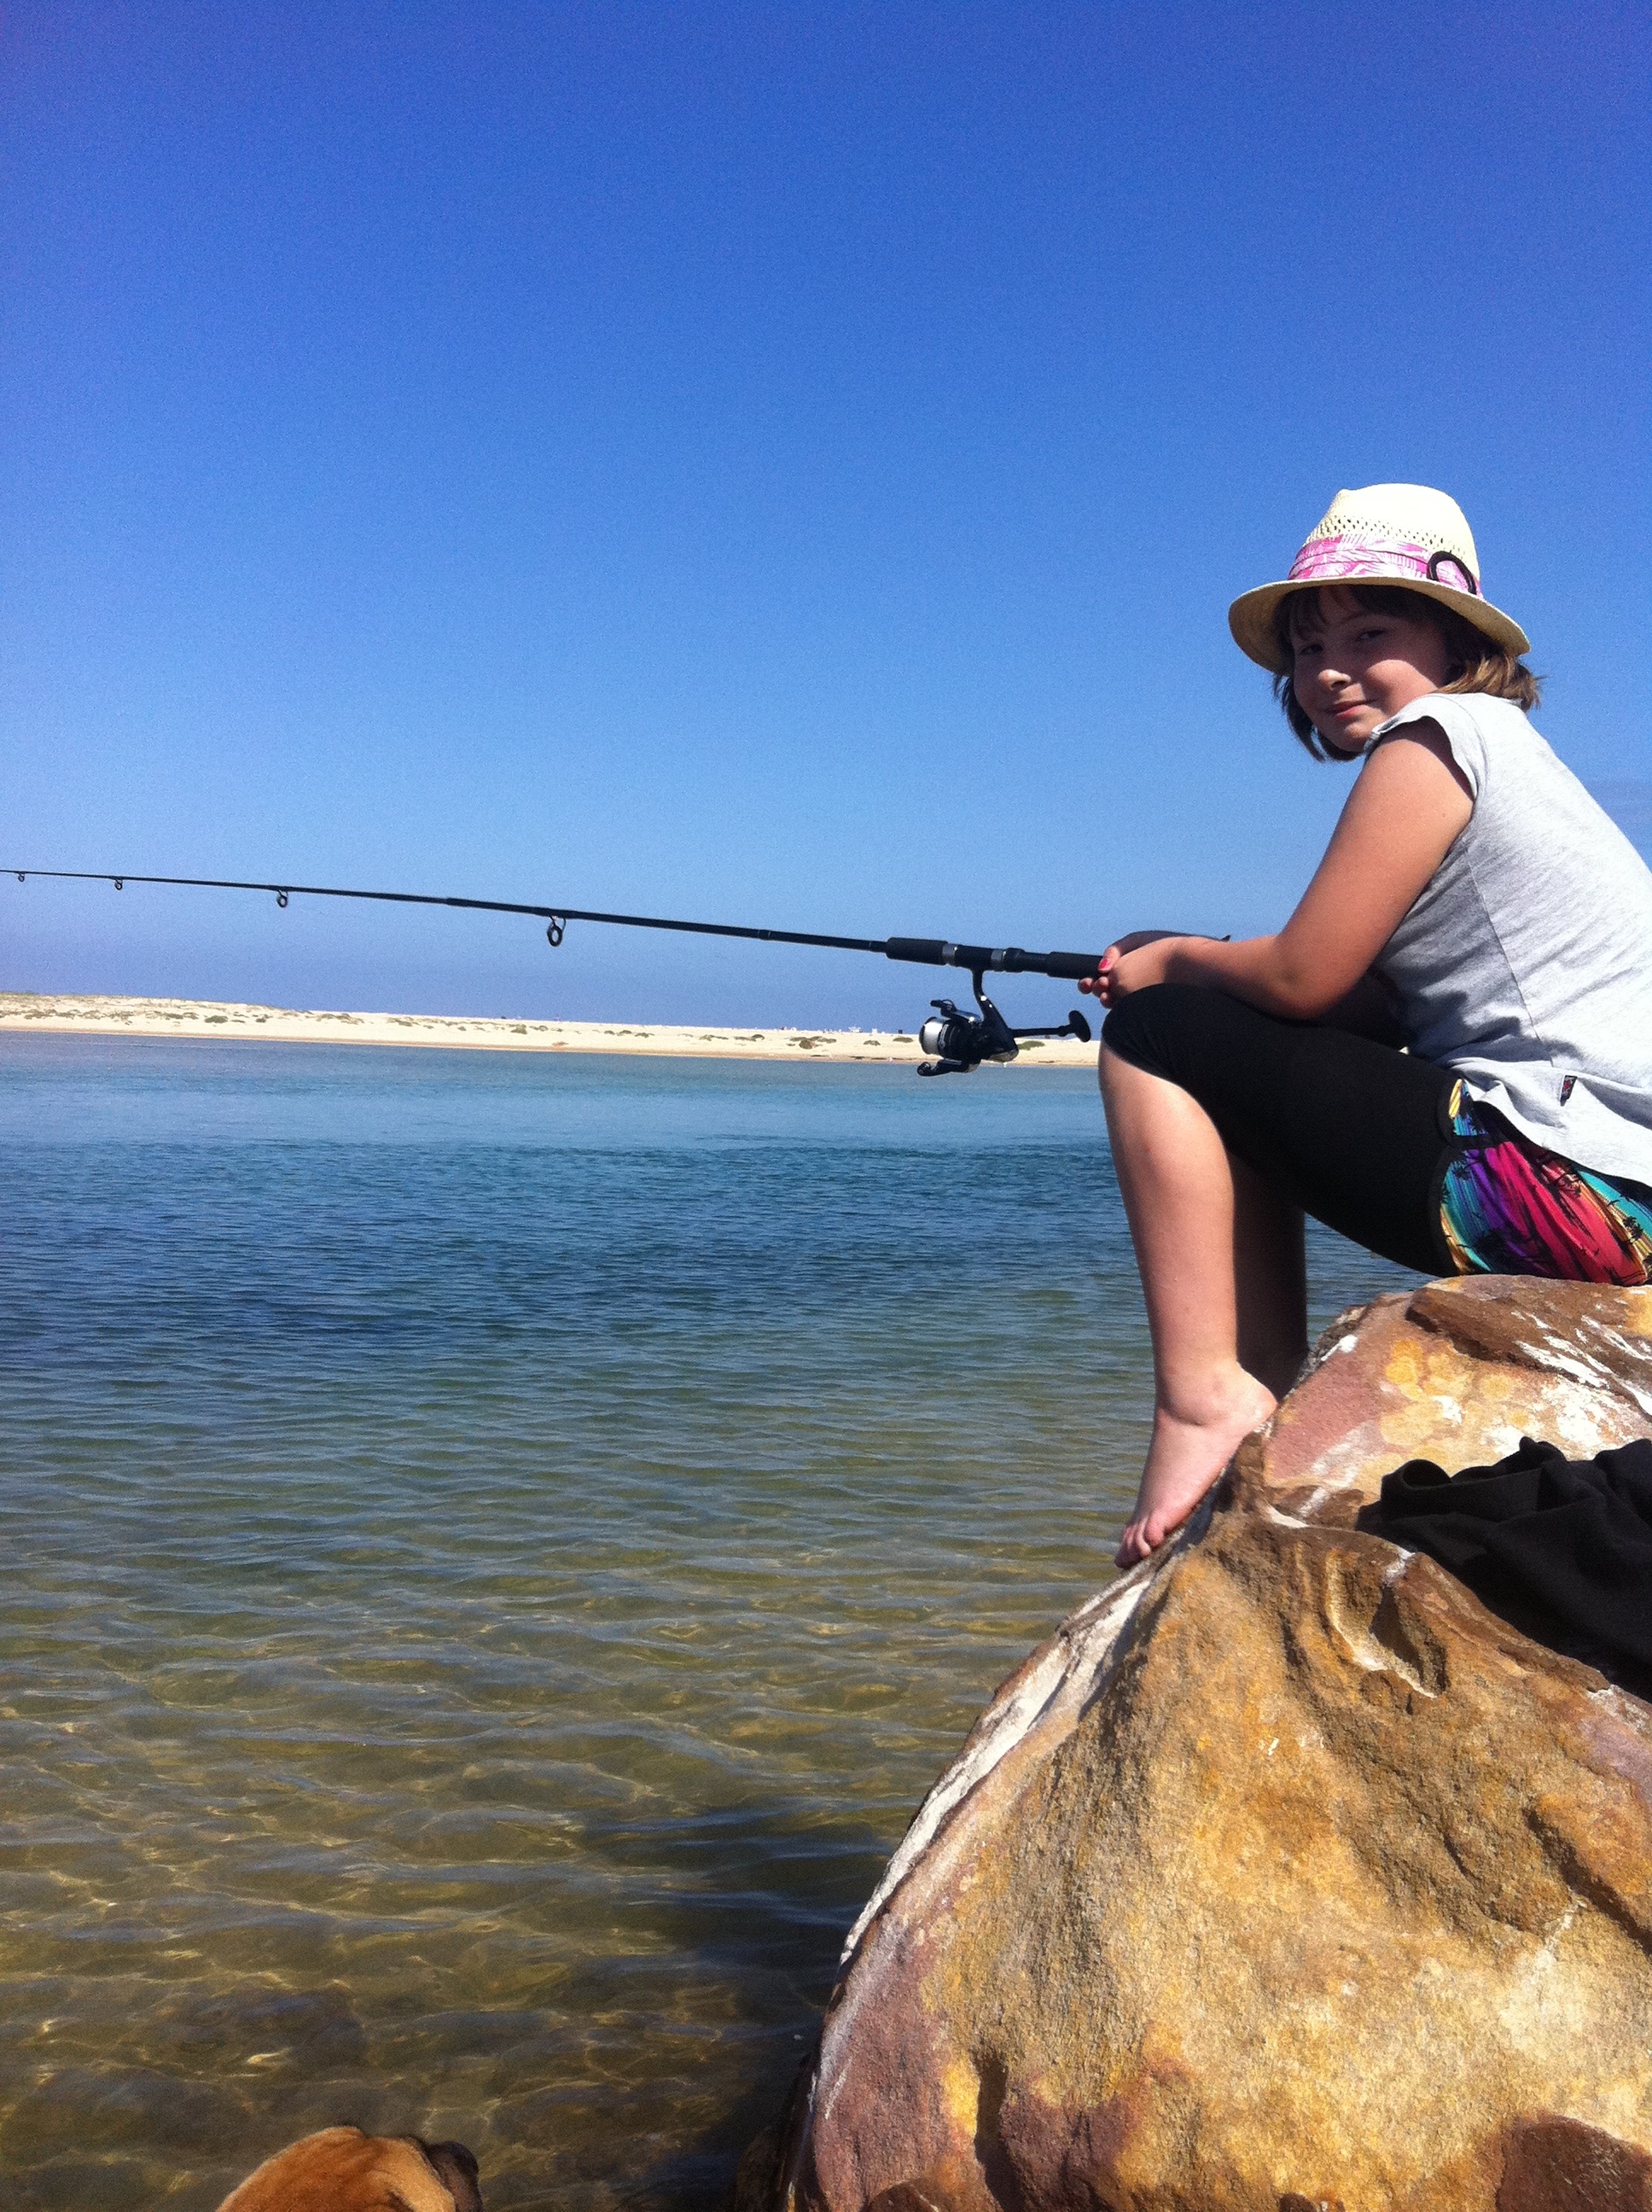
sea, outdoor, rock, girl, recreation, female, young, fishing, sitting, fish, leisure, fishing rod, activity, australia, weekend, angling, recreational, outdoor recreation, recreational fishing